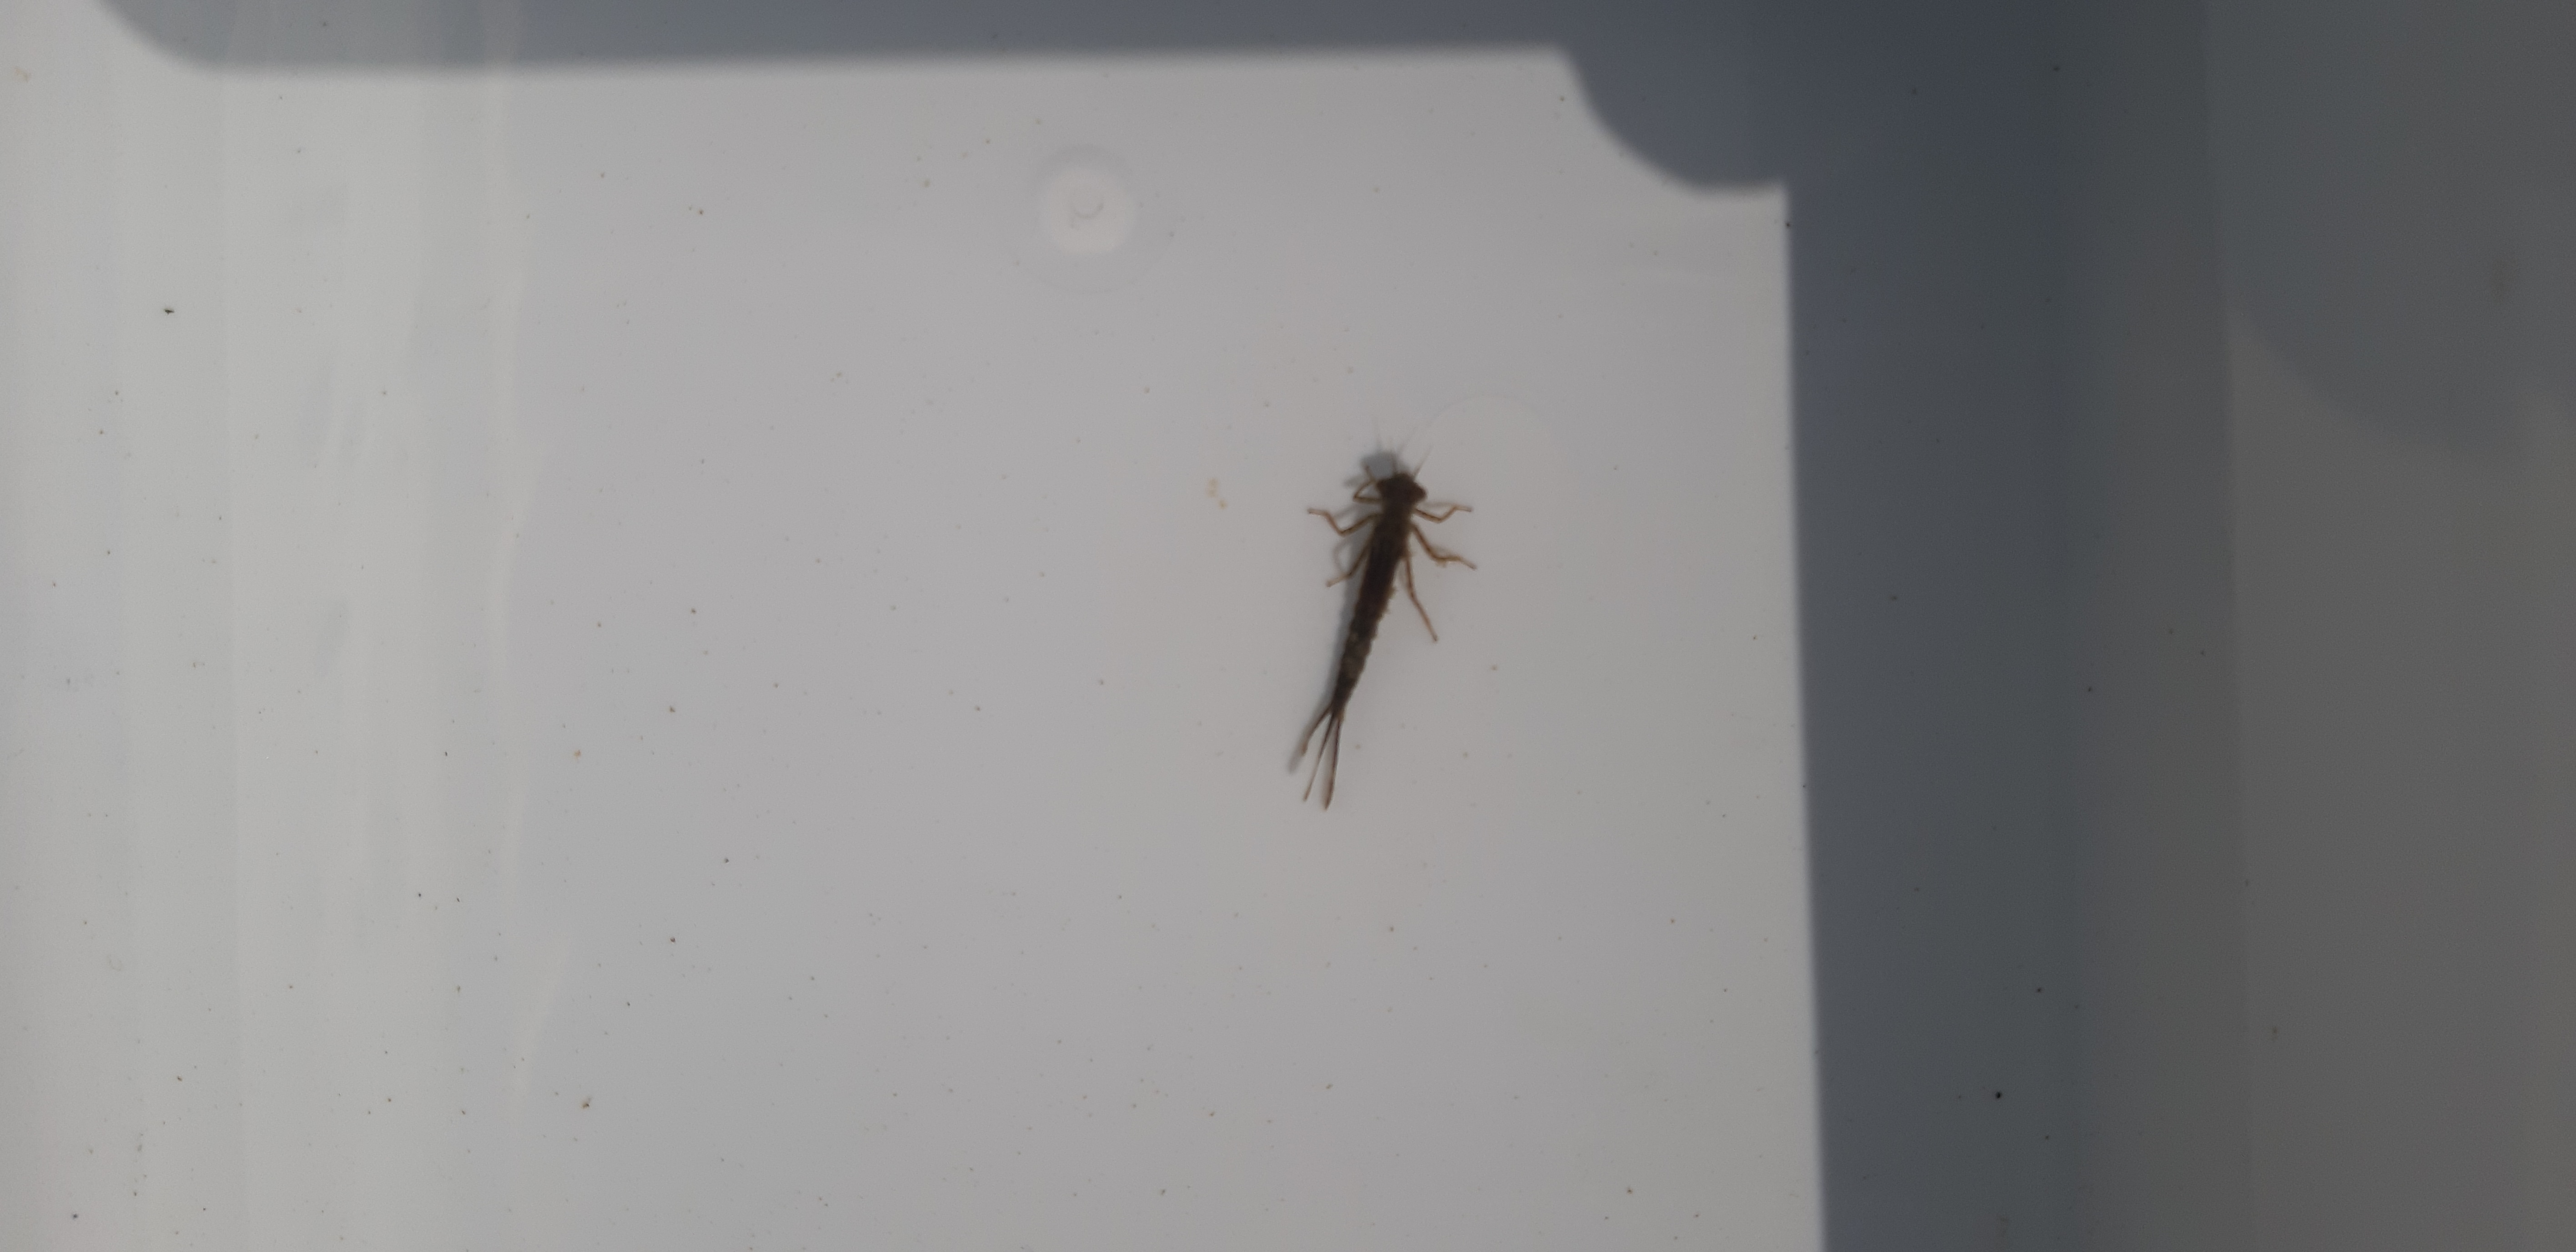
Macroinvertebrate group: damselflies